Jackson J. Bushnell

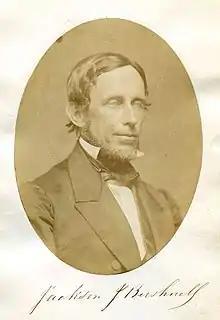
Portrait of Bushnell

Jackson Jones Bushnell was born on February 19, 1815, in Old Saybrook, Connecticut. He was named after Andrew Jackson who gained fame at the Battle of New Orleans a month earlier. At the age of 19, he was clerk of Deep River. He graduated from Yale College in 1841. He entered Andover Theological Seminary in December 1841 and left after a few months.